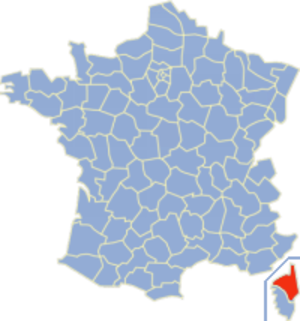
La liste des sites classés de Haute Corse présente les sites naturels classés du département de Haute-Corse.